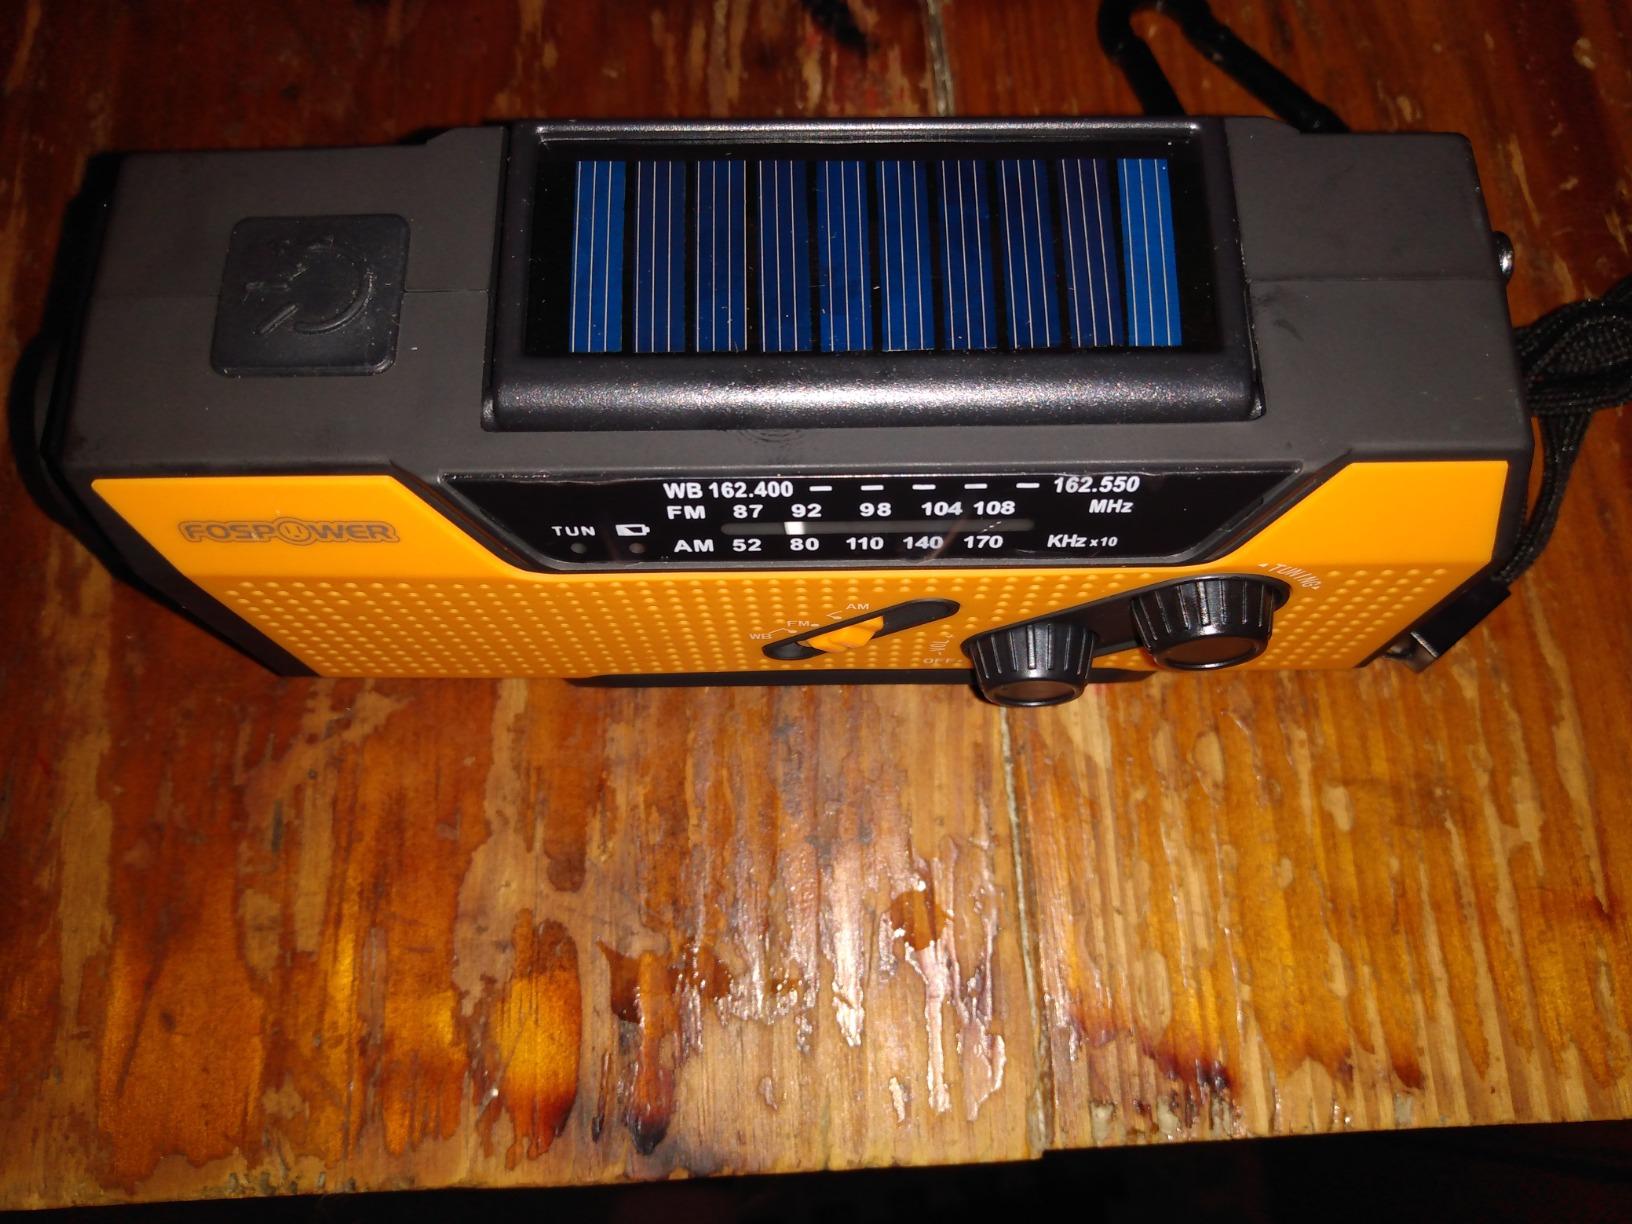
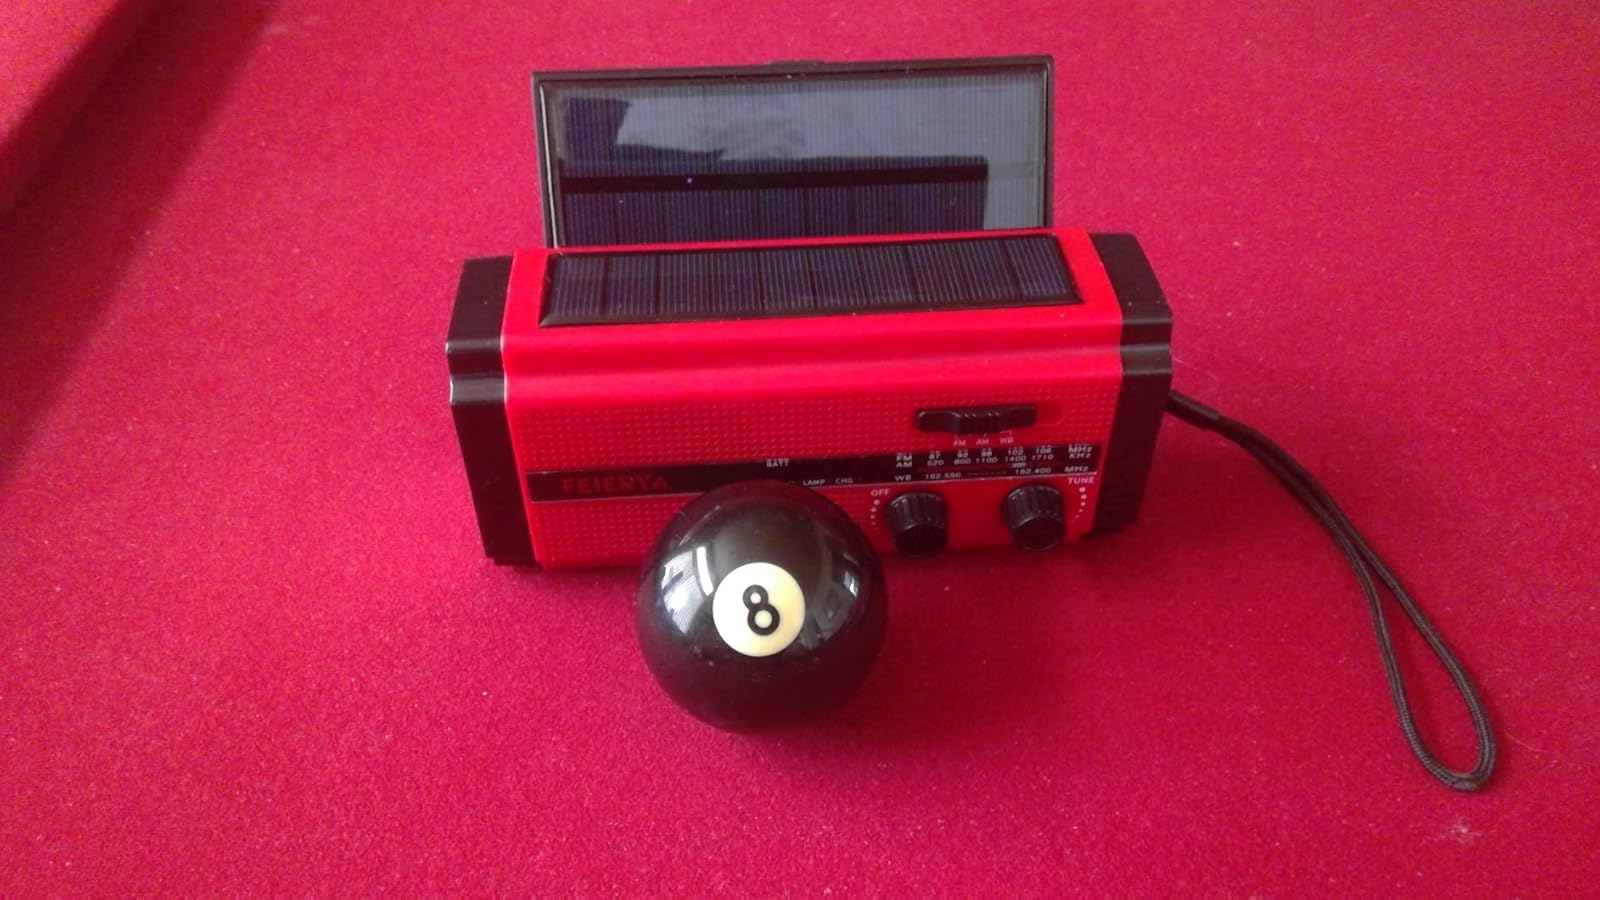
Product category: radio
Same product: no